Anton Yelchin

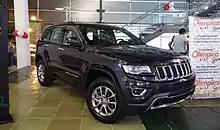
A Jeep Grand Cherokee like the one Yelchin owned

Following Yelchin's death, the producers of "Star Trek" stated that the role of Chekov would not be recast and that the character would be written out of any subsequent "Star Trek" films. "Star Trek Beyond" was dedicated to Yelchin and Leonard Nimoy, who had also died since the previous film.